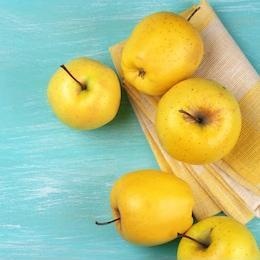
Label: apple